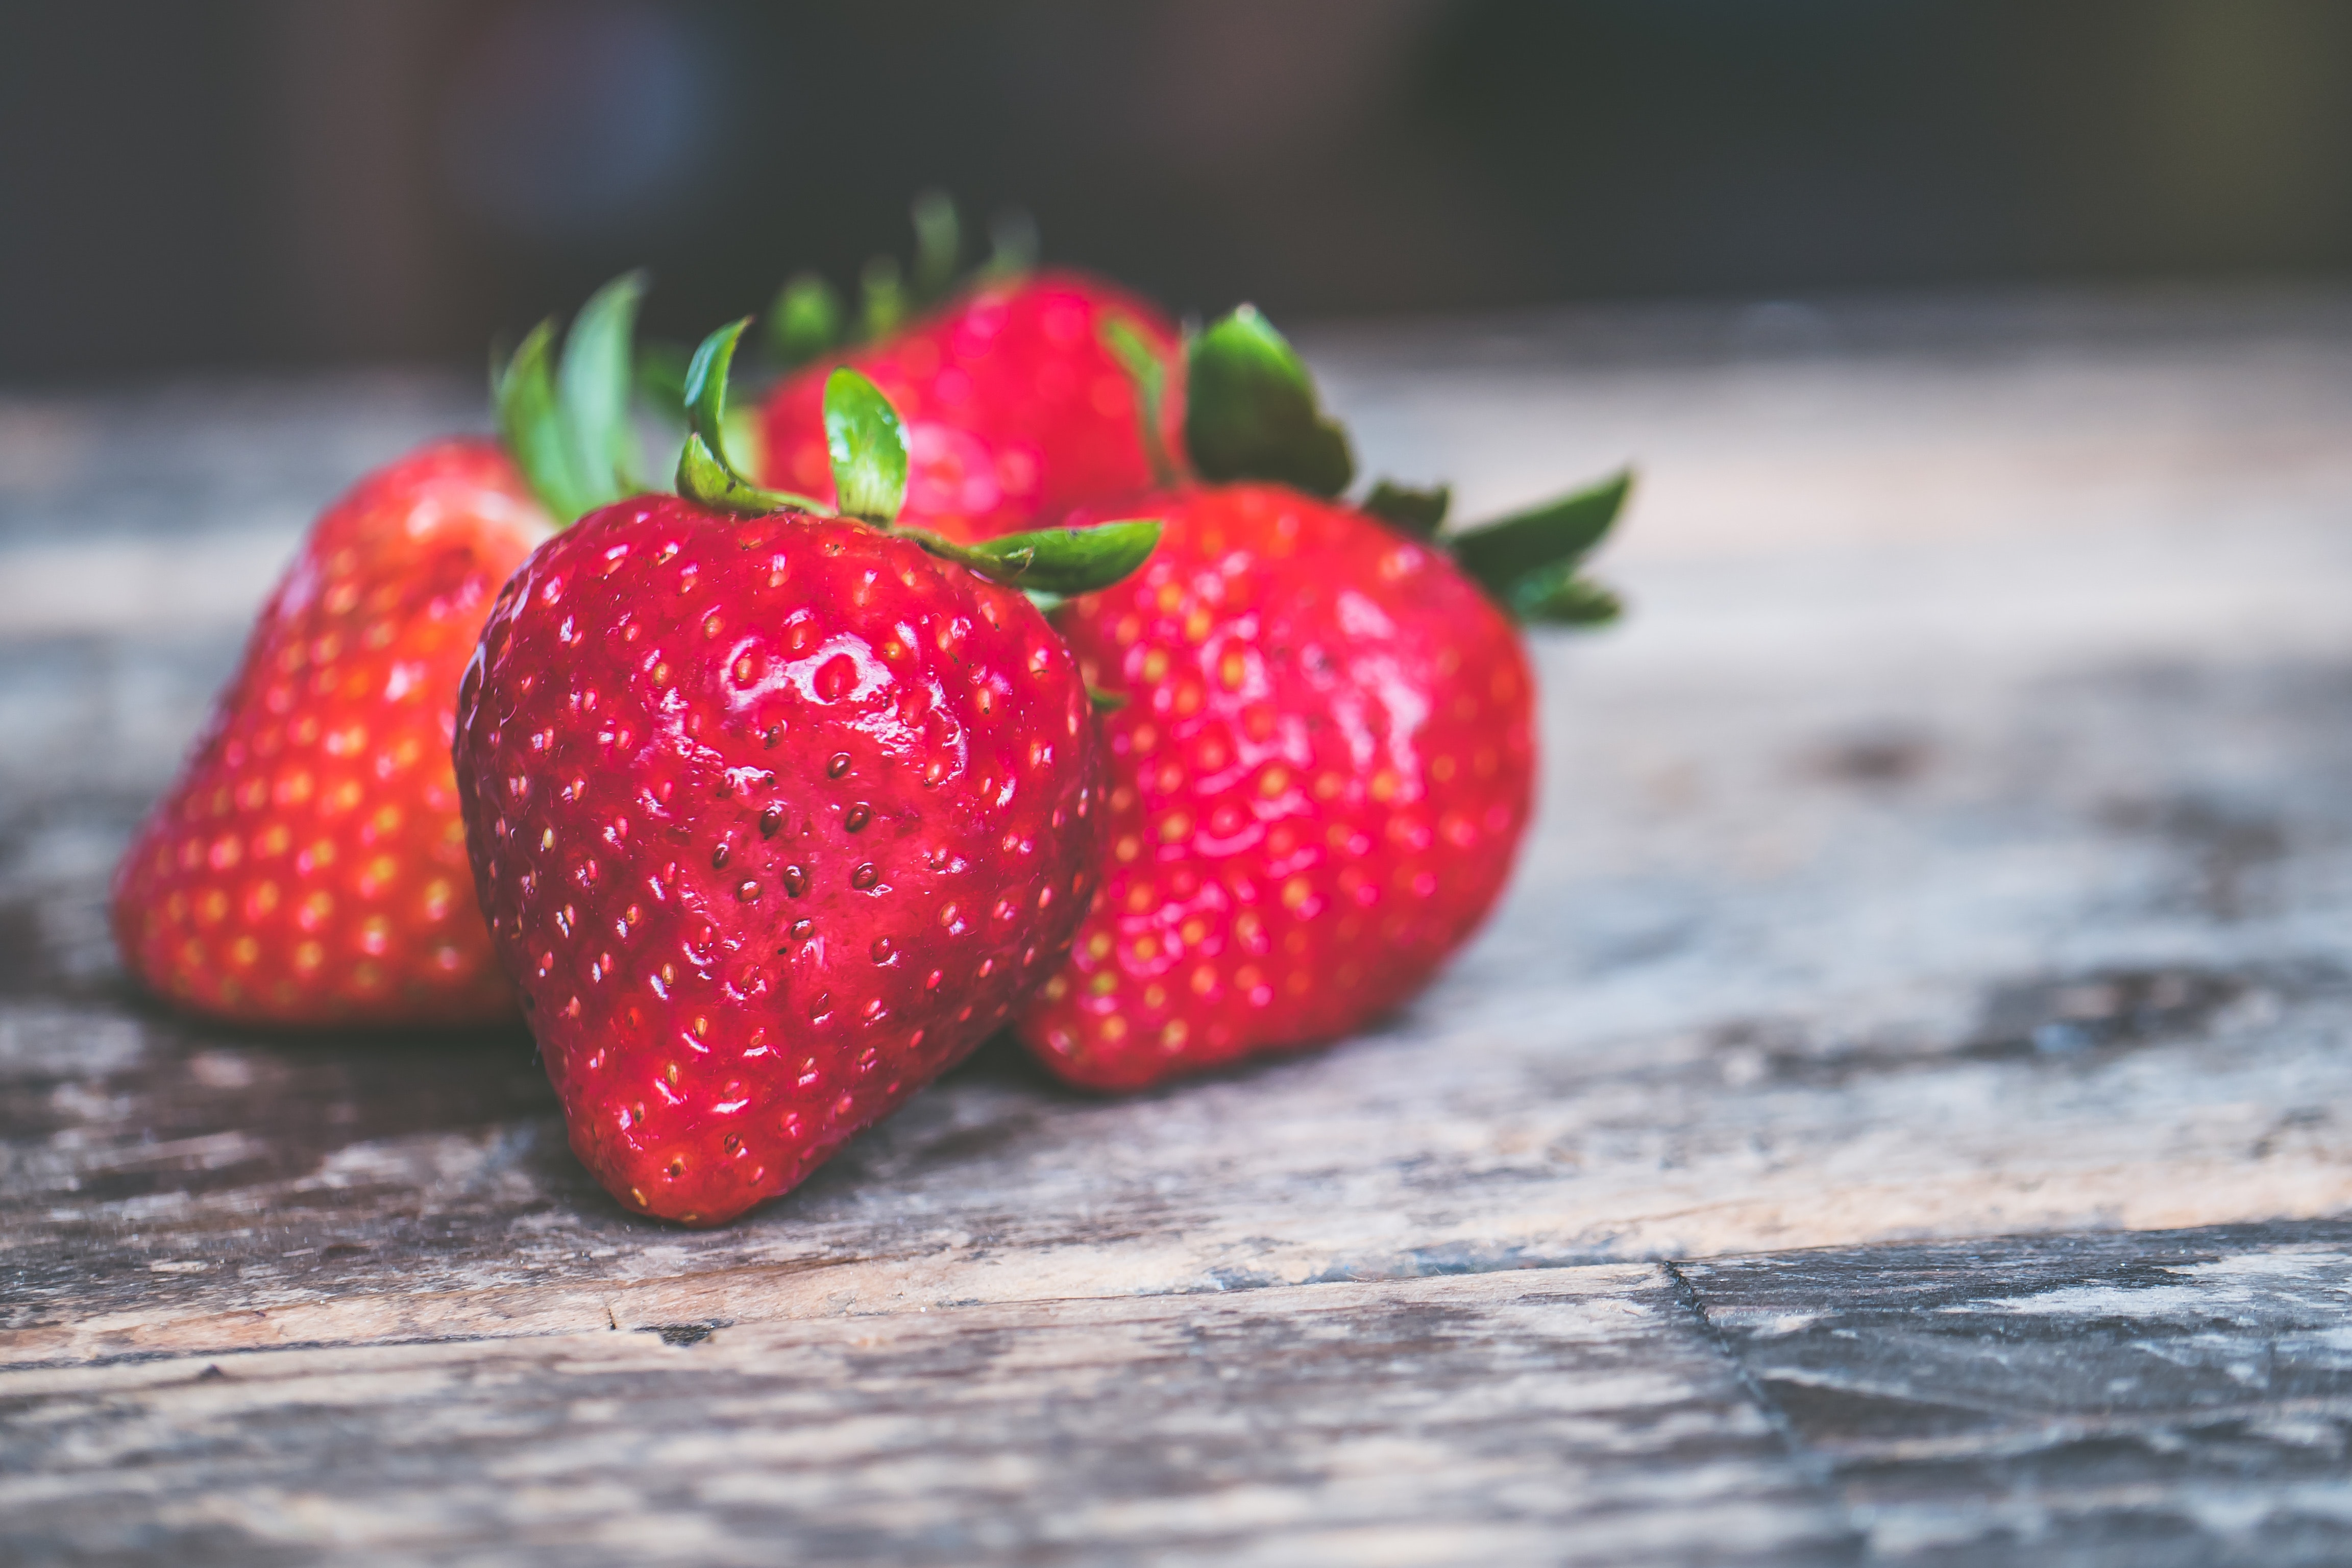
strawberry, strawberries, natural foods, berry, food, fruit, red, plant, sweetness, frutti di bosco, superfood, accessory fruit, produce, Superfruit, still life photography, alpine strawberry